Gnathovorax

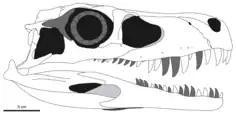
Skull diagram with preserved bones in white

There were three teeth in the premaxilla, in contrast to "Herrerasaurus" (which possessed four). The contact between the premaxilla and maxilla encompassed two fenestrae (holes): a subnarial fenestra which was situated low on the snout and an additional smaller fenestra positioned above it. While a subnarial fenestra is common in herrerasaurids and theropods, the additional fenestra is unique to "Gnathovorax". Like other archosaurs, a small basin known as the antorbital fossa is present in front of the antorbital fenestra. Many early saurischians have a hole called the promaxillary fenestra situated on the antorbital fossa, but this hole is absent in "Gnathovorax". On the other hand, "Gnathovorax" does possess a characteristic thin ridge edging an additional emargination within the antorbital fossa; a small depression is present between this ridge and the ridge forming the border of the antorbital fossa. The lower branch of the lacrimal is slender and extends to the middle of the lower edge of the orbit (eye socket), similar to "Daemonosaurus" but different from "Herrerasaurus". Most other aspects of the skull, such as the thick squamosal, expanded front branch of the jugal, the shape of the infratemporal fenestra, and a lack of palatal teeth, are most similar to herrerasaurids among early dinosaurs.